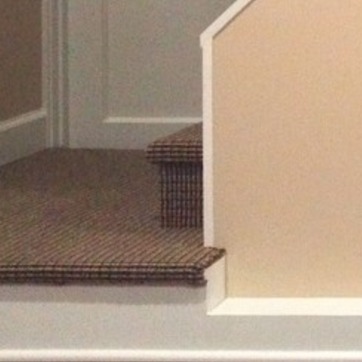
Material: carpet